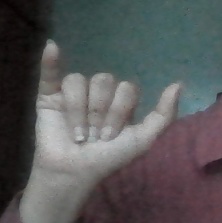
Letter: ya